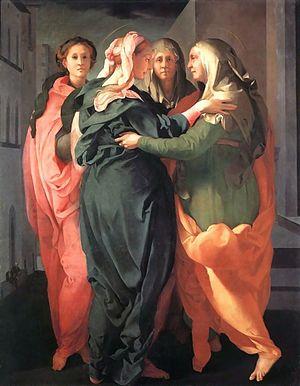
Jacopo Carucci, connu sous le nom de Jacopo da Pontormo, ou plus simplement Pontormo, né à Pontorme le 24 mai 1494 et mort à Florence le 2 janvier 1557, est un peintre italien de l'école florentine et l'un des représentants les plus importants du mouvement maniériste dans la peinture du XVIᵉ siècle.